Edward Cargill

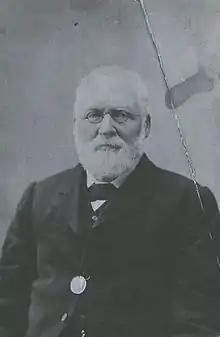
Portrait of Edward Cargill

Edward Bowes Cargill (9 October 1823 – 9 August 1903) was a 19th-century businessman and Member of Parliament in Dunedin, Otago, New Zealand. He was the Mayor of Dunedin from 1897 to 1898.